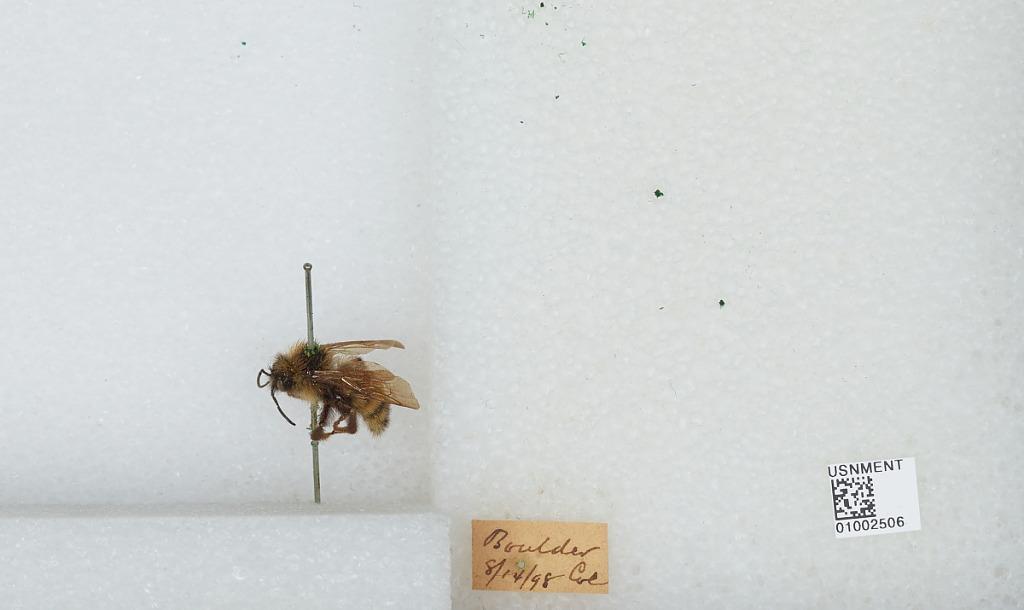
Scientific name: Bombus (Fervidobombus) fervidus fervidus (Fabricius)
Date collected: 1898-8-14
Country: United States
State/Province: Colorado
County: Boulder
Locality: Boulder
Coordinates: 40.0275, -105.252